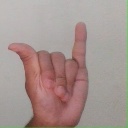
अक्षर: य